Thamesmead

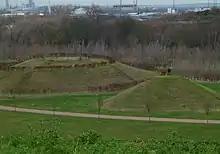
View from Gallions Hill towards Gallions Reach Park

In 2000, TTL was wound down and two new organisations were formed. In broad terms, Gallions Housing Association took over the ownership and management of the housing assets whilst Tilfen, later Tilfen Land, took over the remaining undeveloped land. Tilfen is jointly owned by Gallions and Trust Thamesmead. District heating and cable radio broadcasting were pioneered in Thamesmead. The District heating system was decommissioned around 2000; properties connected to it had wet radiator systems installed by the landlord.